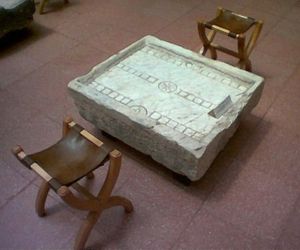
Ludus duodecim scriptorum
Ludus duodecim scriptorum i museet i Efesos
Ludus duodecim scriptorum var et romersk brætspil, som muligvis er en forløber for backgammon. Reglerne er ikke bevaret, men er forsøgt rekonstrueret.